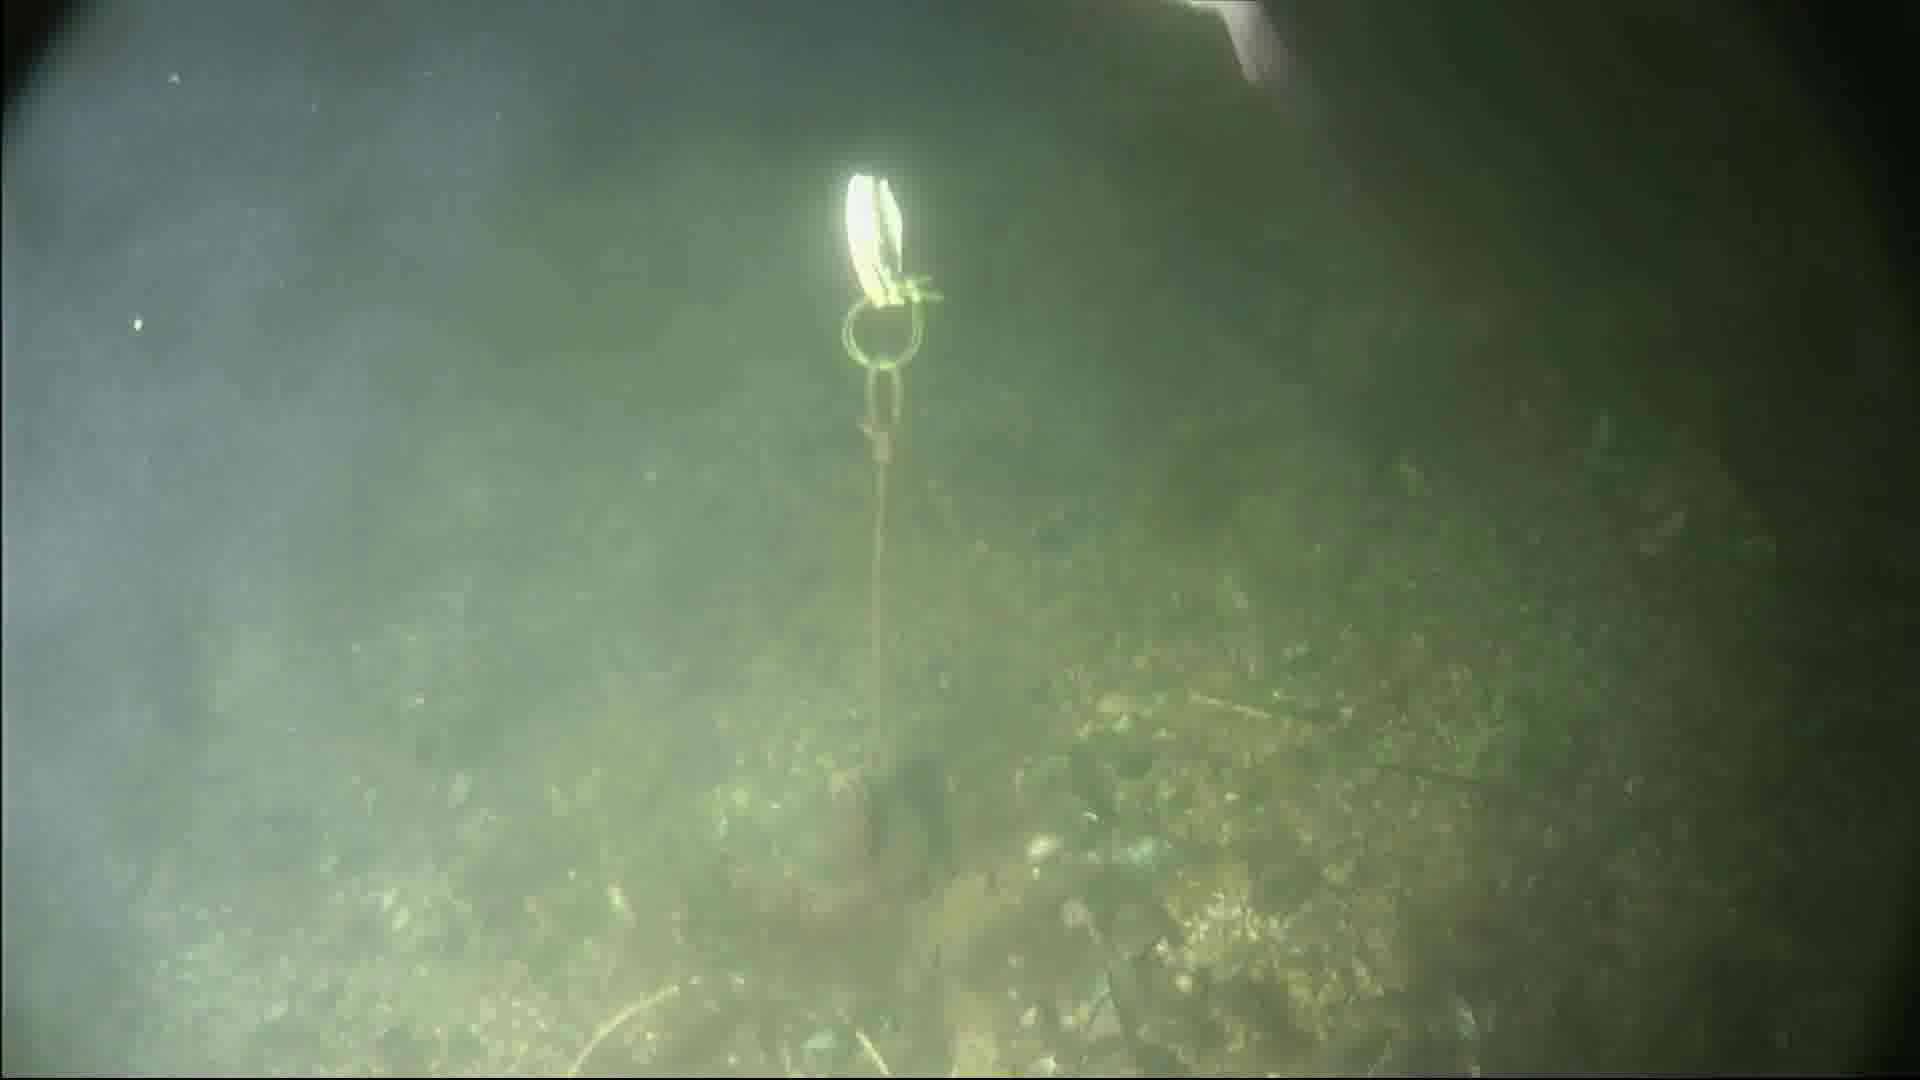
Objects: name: fish
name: crab